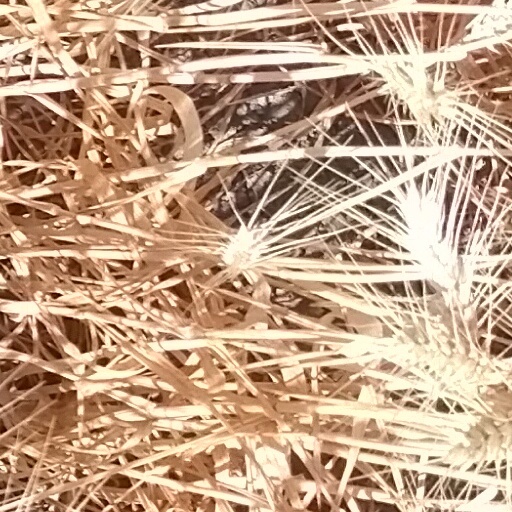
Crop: wheat